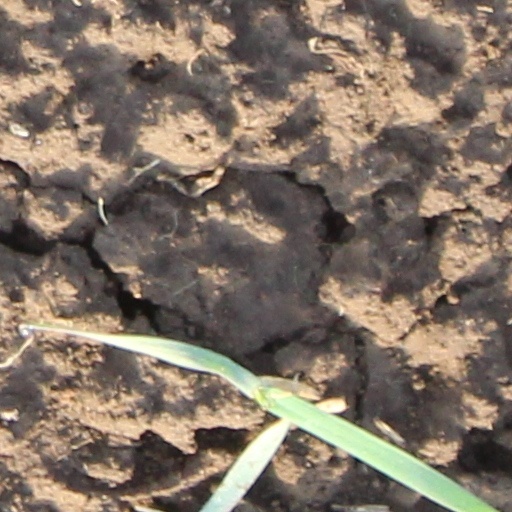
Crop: wheat